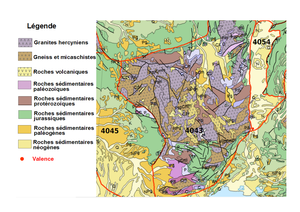
Carte géologique de Valence (Drôme)
Valence est une commune du sud-est de la France, préfecture du département de la Drôme en région Auvergne-Rhône-Alpes. Avec 63 714 habitants recensés en 2017, elle est la ville la plus peuplée de la Drôme et la 8ᵉ d'Auvergne-Rhône-Alpes. Ses habitants sont appelés les Valentinois.